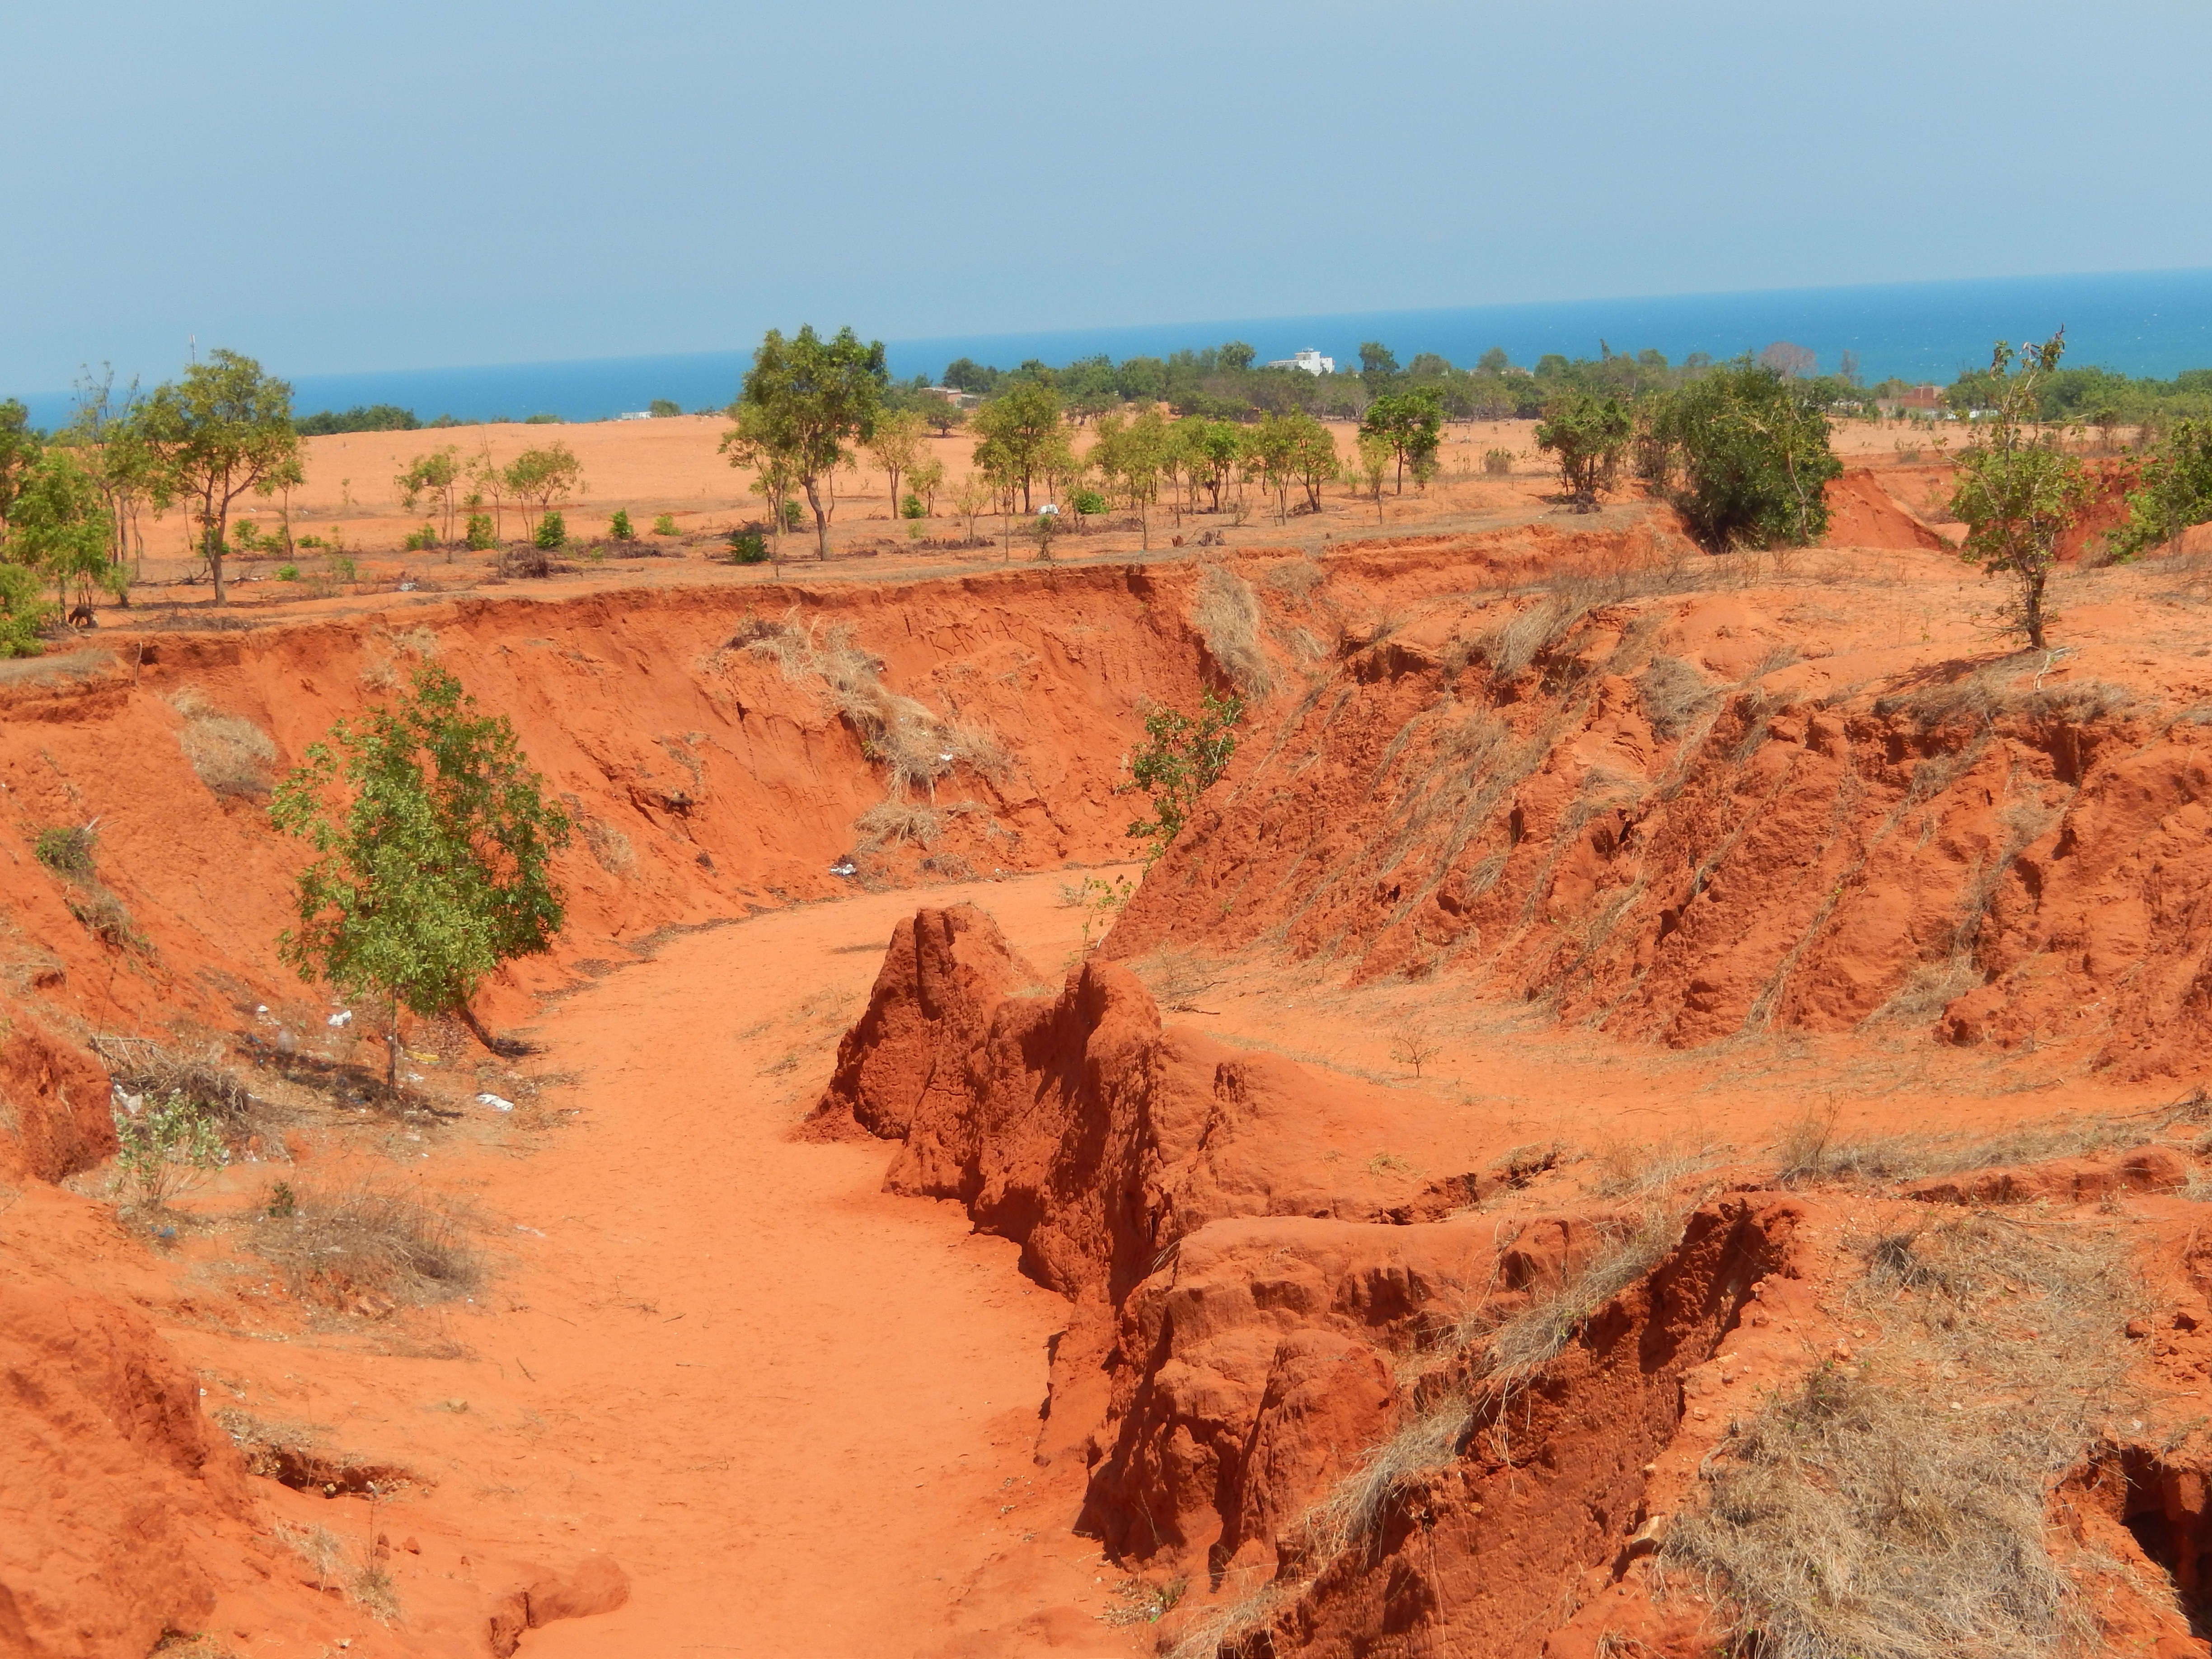
landscape, rock, desert, valley, summer, formation, cliff, soil, canyon, terrain, geology, badlands, plateau, vietnam, wadi, butte, landform, muine, natural environment, geographical feature, aeolian landform